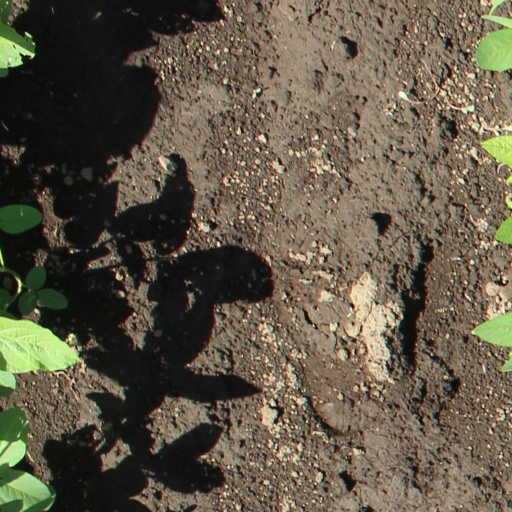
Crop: soybean